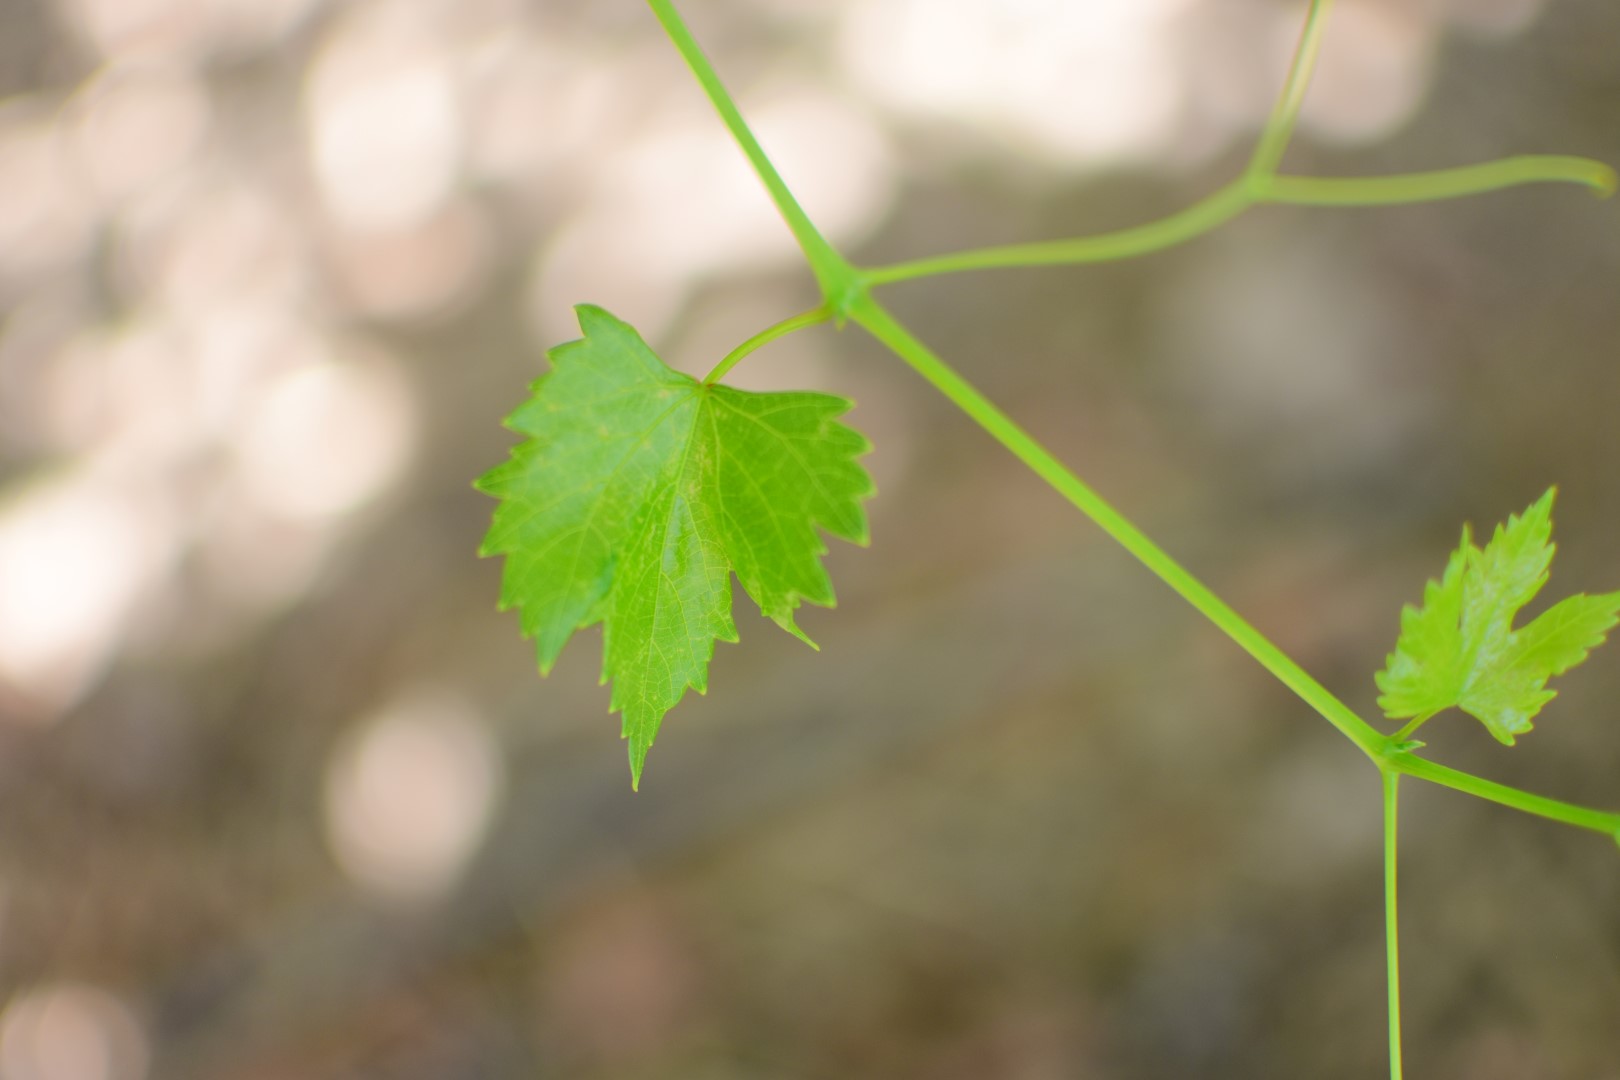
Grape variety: Frinsi